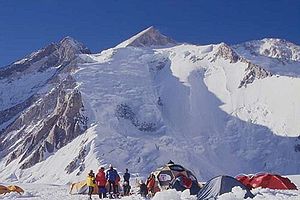
Gasherbrum II
Gasherbrum II set fra Base Camp
Gasherbrum II er et 8.035 moh. højt bjerg, som er verdens trettende højeste, og det femte højeste i Pakistan. Det ligger Baltistan-regionen tæt ved grænsen til Kina. Det er den tredje højeste top i Gasherbrum-massivet i Karakoram-kæden i Himalaya.